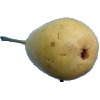
Label: Pear 2